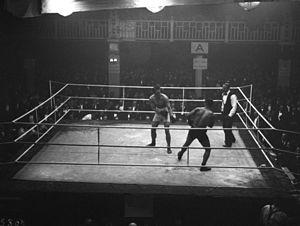
Jeff Smith, de son vrai nom Jerome Jeffords, est un boxeur américain né le 23 avril 1891 à New York et mort le 3 février 1962.